Club Atlético Acassuso

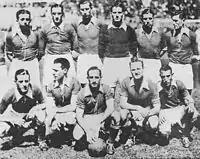
In 1937 Acassuso won its third title, the Primera Amateur championship

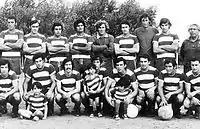
The team that won the 1971 Primera D title

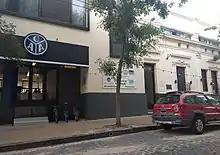
Club headquarters in San Isidro

The club was established as "Villa Acassuso Football Club" on 7 September 1922, by a group of football enthusiasts from Villa Acassuso in San Isidro Partido. At the end of 1923 the team began to participate in the third division of Asociación Amateurs de Football (a dissident league formed in 1919), winning the title and promoting to the upper division that same year.